Bad Lausick

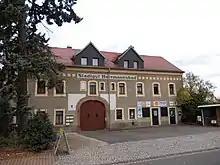
Hermannsbad estate

Lignite mining in the vicinity of the town started in 1813, supplying fuel for lime kilns. In the course of the mining operations, a medicinal spring was discovered in 1820. One year later, the first spa opened, named "Hermannsbad" after its founder. In 1840 a new school with four classrooms and four teachers' quarters was built, serving 500 pupils. 1878 can be considered as the zenith of the lignite mining and lime burning industries, with 36 pits and 20 kilns in Köllsdorf alone. In 1882 the spa was acquired by the town, and textile merchant Johann Gottfried Becker established his business in the town centre. Construction of the "Bügerschule" (civic school) for 900 pupils started in 1886, and in 1887 the Leipzig–Geithain railway via Lausick opened. A fire in the town hall in 1890 destroyed a large inventory of documents. 25 felt-making businesses in the town in 1890 signified the heyday of this industry. At this time, there were also 11 lignite mines, five lime kilns, 30 agricultural businesses, 20 bakers, 25 shoemakers, 25 tailors, 17 weavers, 10 butchers and 43 other craftsman's establishments as well as 23 restaurants and inns. Starting around 1895, clay processing developed and gave later rise to the silicate factory. A new town hall and a post office were built in 1897, and a court of law in 1898.